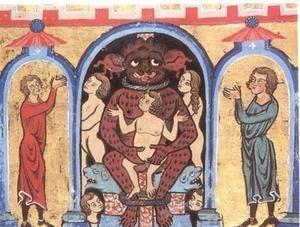
Représentation du Diable sous forme d'ours dans un lectionnaire bavarois
La représentation animale dans l'art médiéval est riche par la diversité des formes artistiques et des animaux représentés, qu'ils soient réels ou imaginaires. Ces représentations médiévales sont grandement influencées par le christianisme : elles sont décoratives, mais surtout symboliques. Les animaux désignent la Création, le Bien et le Mal, Dieu ou le Diable. Ils s'épanouissent dans les églises, sur les vitraux, les bas-reliefs ou les pavages, seuls media d'apprentissage pour l'illettré qui compose la majorité de la société médiévale. Ainsi, on retrouve les animaux sculptés sur les chapiteaux des églises ou les plaques d'ivoires, peints dans les enluminures des manuscrits ou dans des fresques des églises, ainsi que dans des œuvres d'orfèvrerie, les sceaux, les tapisseries et les vitraux.
L'ours dans la culture des populations humaines en contact avec cet animal, qui partagea longtemps son biotope avec elles, a toujours occupé une place particulière. Dès l'époque préhistorique, il a incarné une divinité. Si la thèse du culte de l'ours au paléolithique moyen est controversée, de nombreuses formes de vénération liées à sa chasse et associées à des rites parfois violents sont plus tard attestées dans de multiples sociétés autour du monde. L'ours fut considéré comme un double animal de l'homme, un ancêtre tutélaire, un symbole de puissance, de renouveau, du passage des saisons, et même de royauté puisqu'il fut longtemps symboliquement le roi des animaux en Europe. Étroitement associé à des pratiques et traditions animistes « païennes » parfois transgressives, l'ours et ses cultes furent combattus par l'Église catholique lors des évangélisations successives, conduisant à sa dépréciation et à sa diabolisation progressive, jusqu'à lui donner une réputation d'animal goinfre et stupide au Moyen Âge.